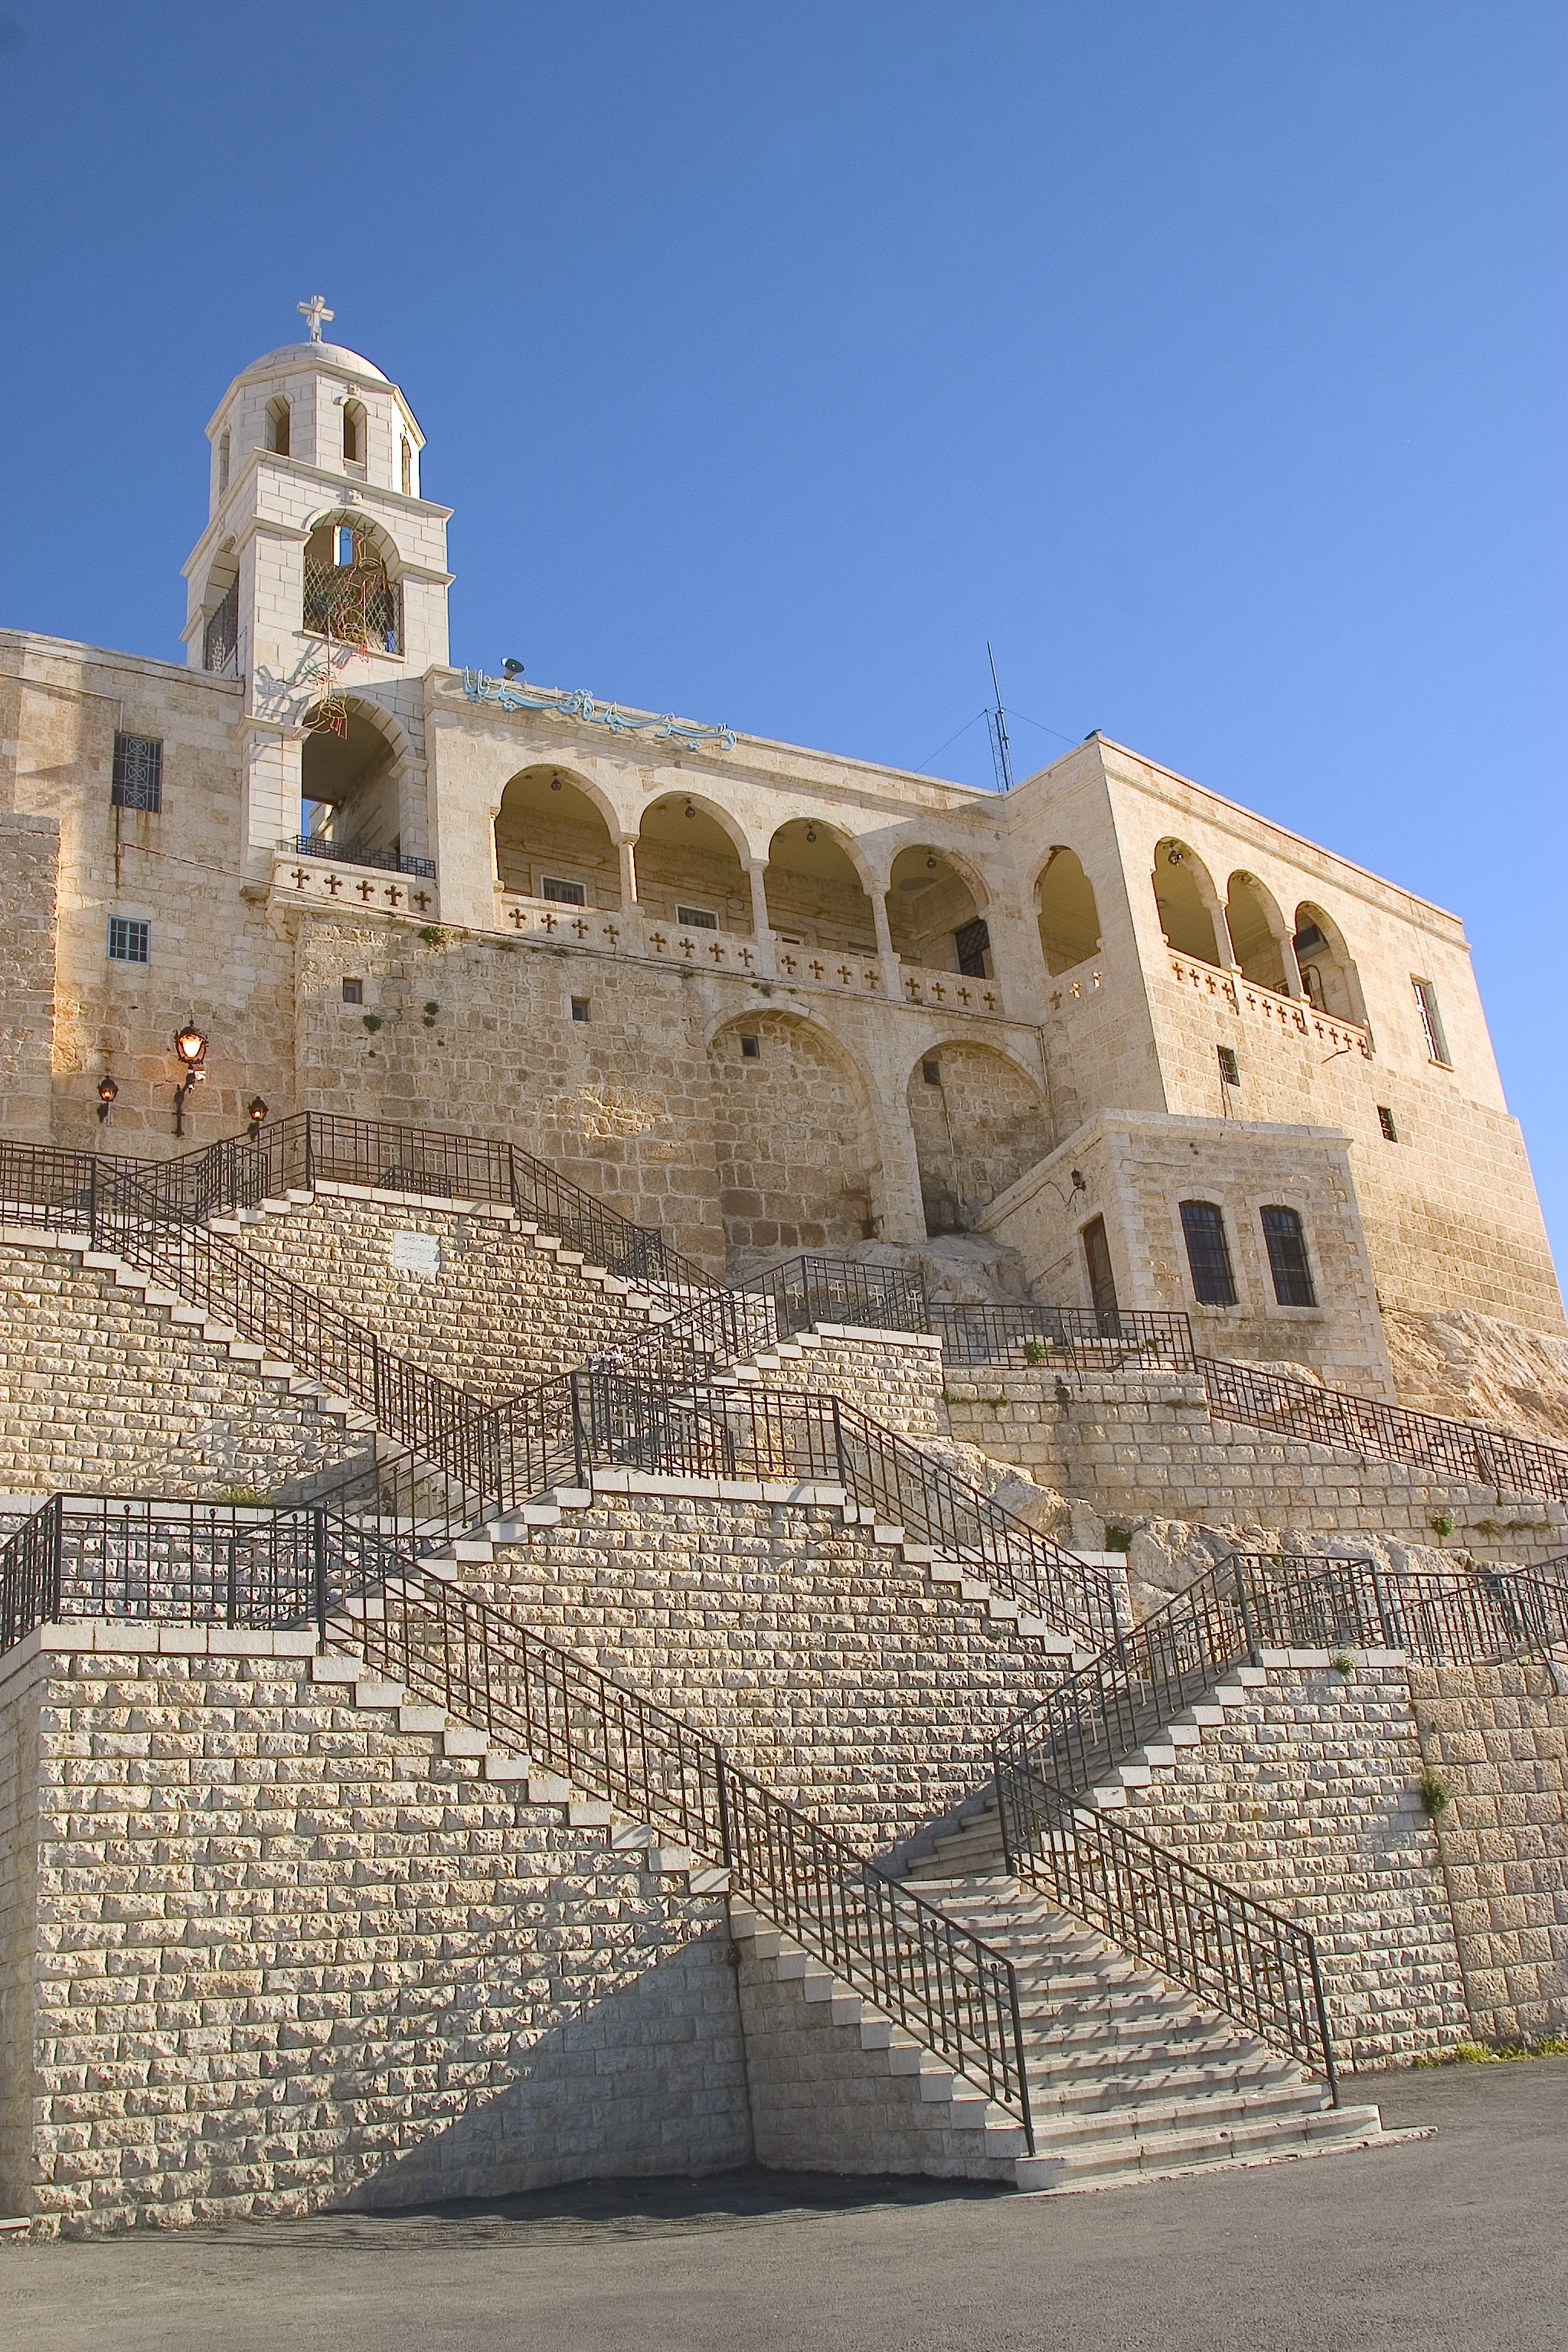
architecture, building, landmark, fortification, place of worship, amphitheatre, syria, historic site, ancient history, seidnaya, maalola, christlisches villages, ancient roman architecture